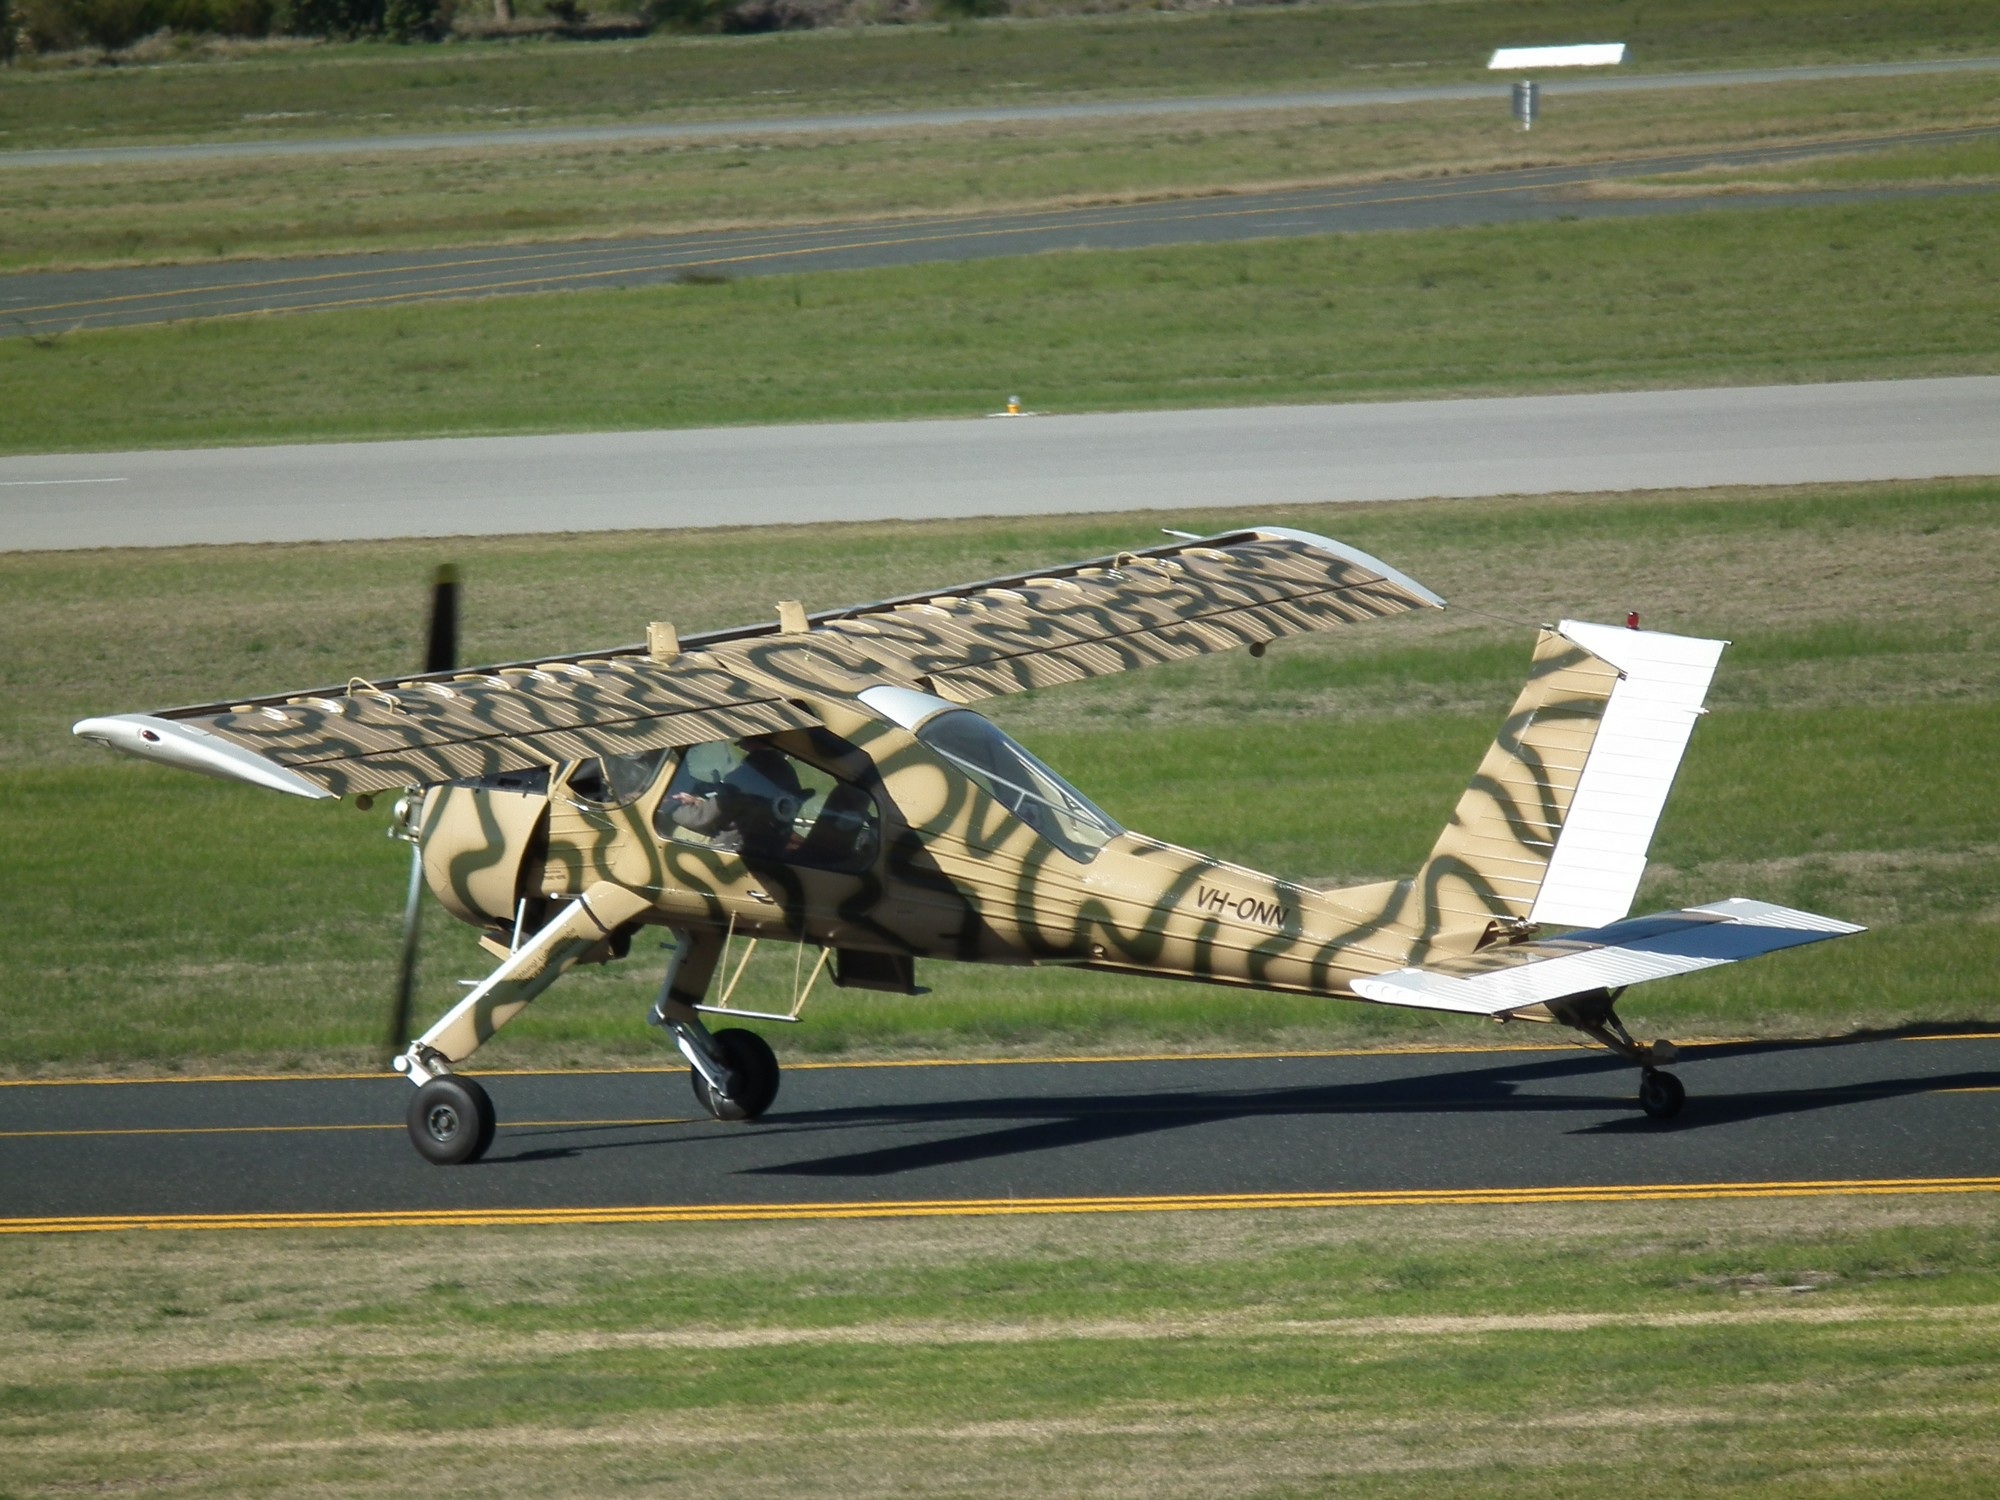
wing, airplane, aircraft, vehicle, aviation, flight, pzl, light aircraft, air force, fighter aircraft, model aircraft, military aircraft, monoplane, atmosphere of earth, aircraft engine, propeller driven aircraft, focke wulf fw 190, warszawa okecie, pzl 104, wilga 35